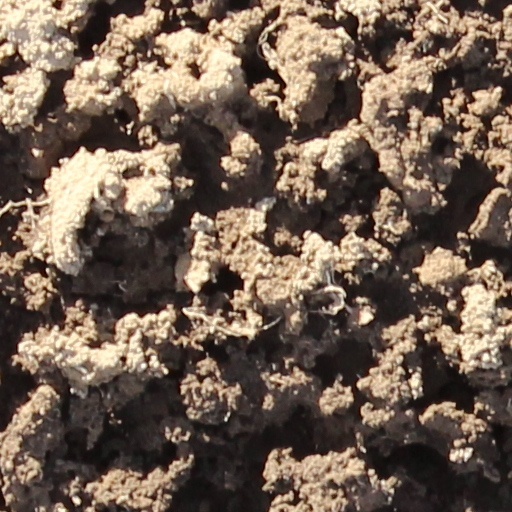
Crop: wheat